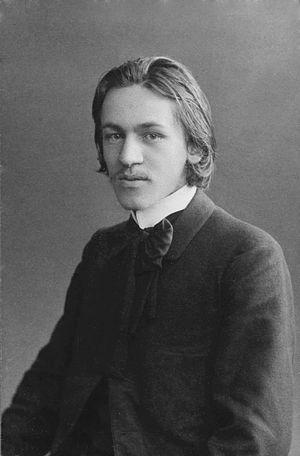
Frédéric Louis Sauser, dit Blaise Cendrars [blɛz sɑ̃dʁaːʁ], est un écrivain suisse et français, né le 1ᵉʳ septembre 1887 à La Chaux-de-Fonds et mort le 21 janvier 1961 à Paris. À ses débuts, il utilise brièvement les pseudonymes Freddy Sausey, Jack Lee et Diogène.